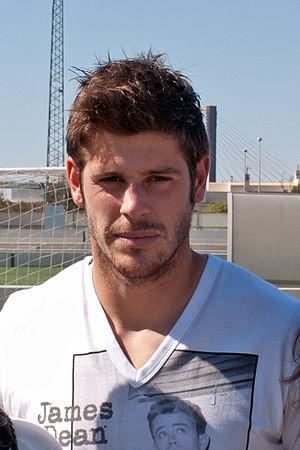
Fabricio Agosto Ramírez dit Fabri, né le 31 décembre 1987 à Las Palmas de Gran Canaria, est un footballeur espagnol qui évolue au poste de gardien de but au sein du RCD Majorque, en prêt du Fulham FC.